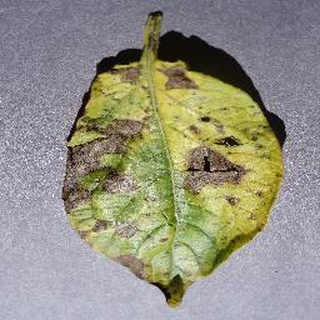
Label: potato_early_blight